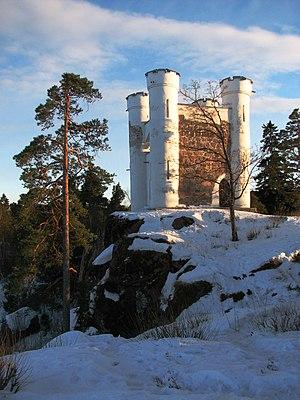
Monrepos est un parc de 180 hectares situé sur l'île Tverdych dans la baie de Vyborg à environ 2,5 kilomètres du centre de Vyborg, en Russie.